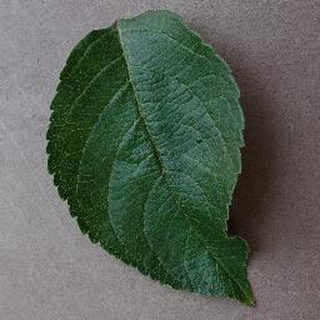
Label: healthy_apple